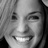
Emotion: happy